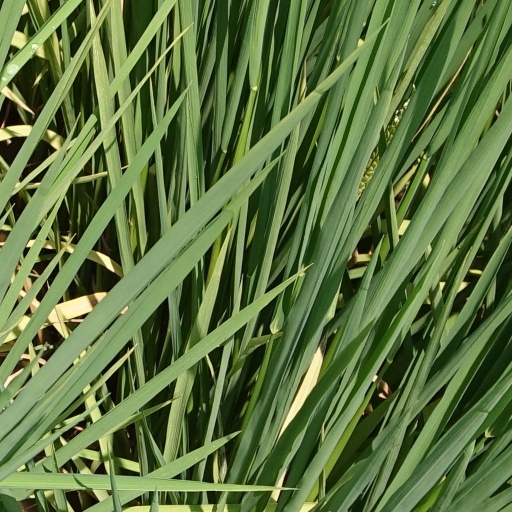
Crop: rice